Book

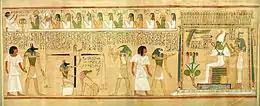
"Book of the Dead" of Hunefer; c. 1275 BC; ink and pigments on papyrus; 45 × 90.5 cm; British Museum (London)

The history of books became an acknowledged academic discipline in the 1980s. Contributions to the field have come from textual scholarship, codicology, bibliography, philology, palaeography, art history, social history and cultural history. It aims to demonstrate that the book as an object, not just the text contained within it, is a conduit of interaction between readers and words. Analysis of each component part of the book can reveal its purpose, where and how it was kept, who read it, ideological and religious beliefs of the period, and whether readers interacted with the text within. Even a lack of such evidence can leave valuable clues about the nature of a particular book.